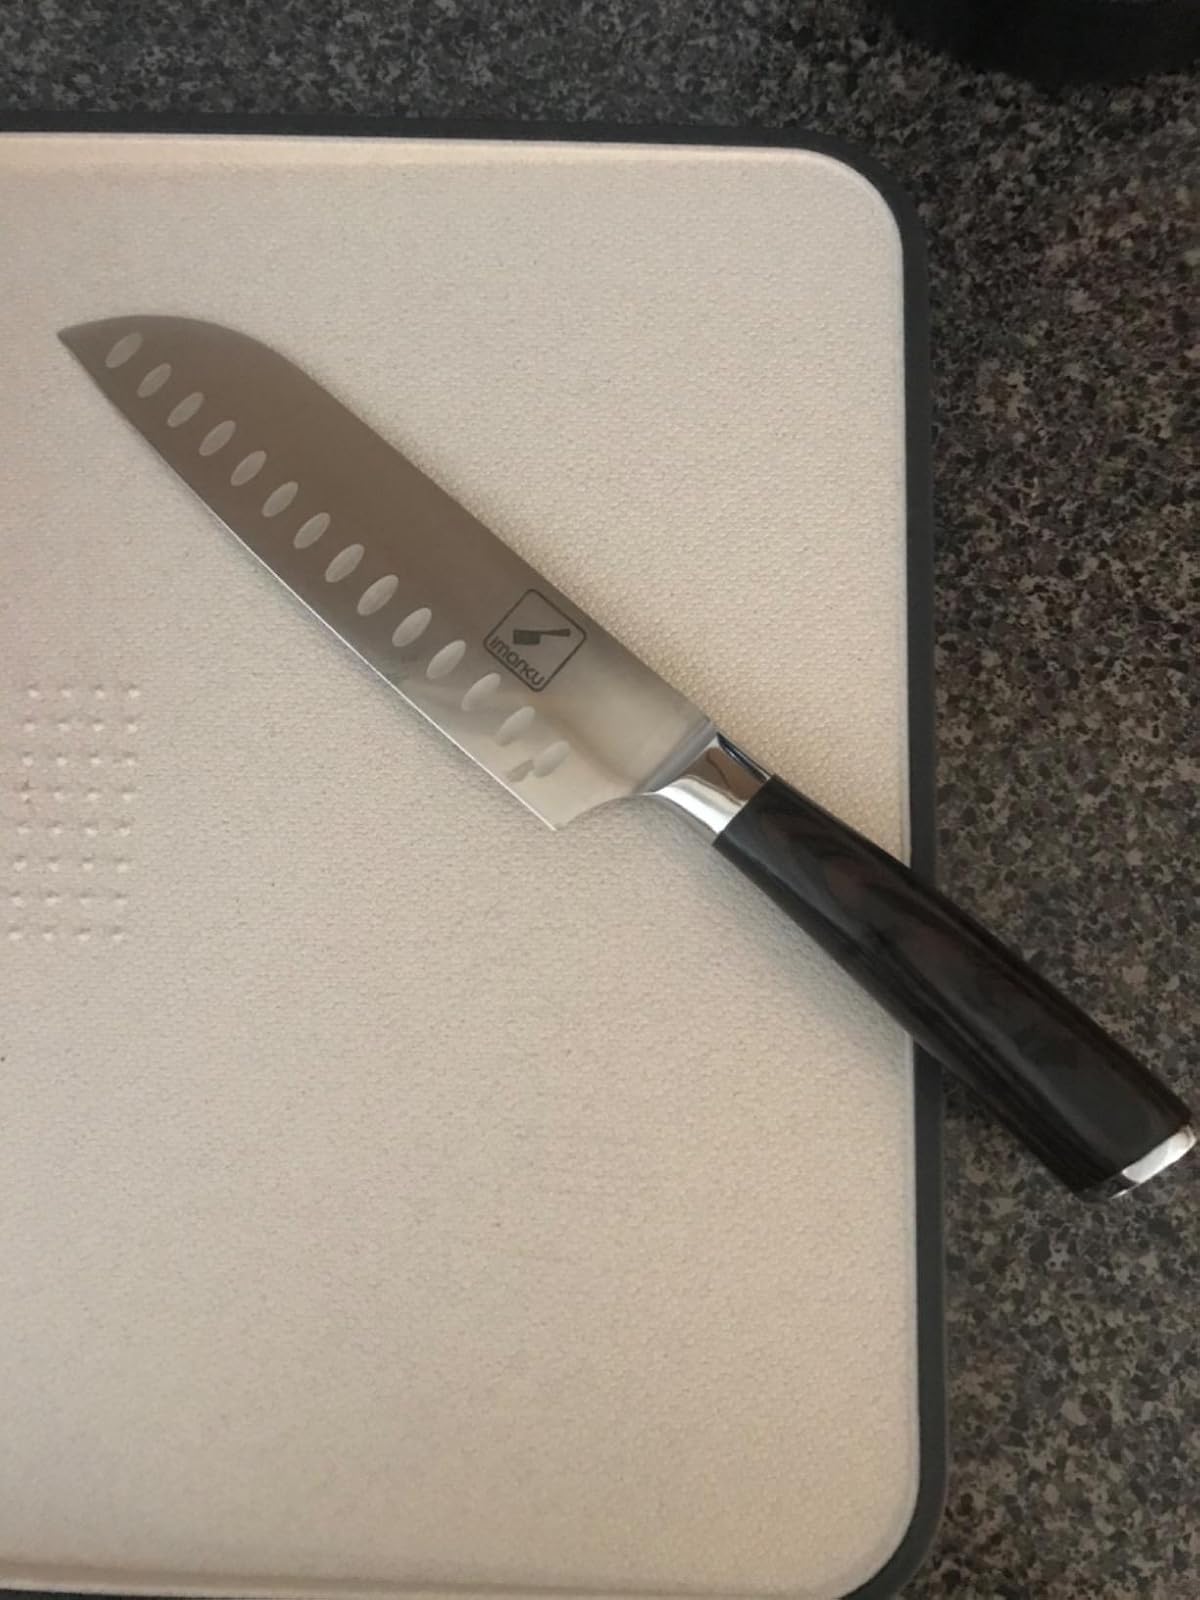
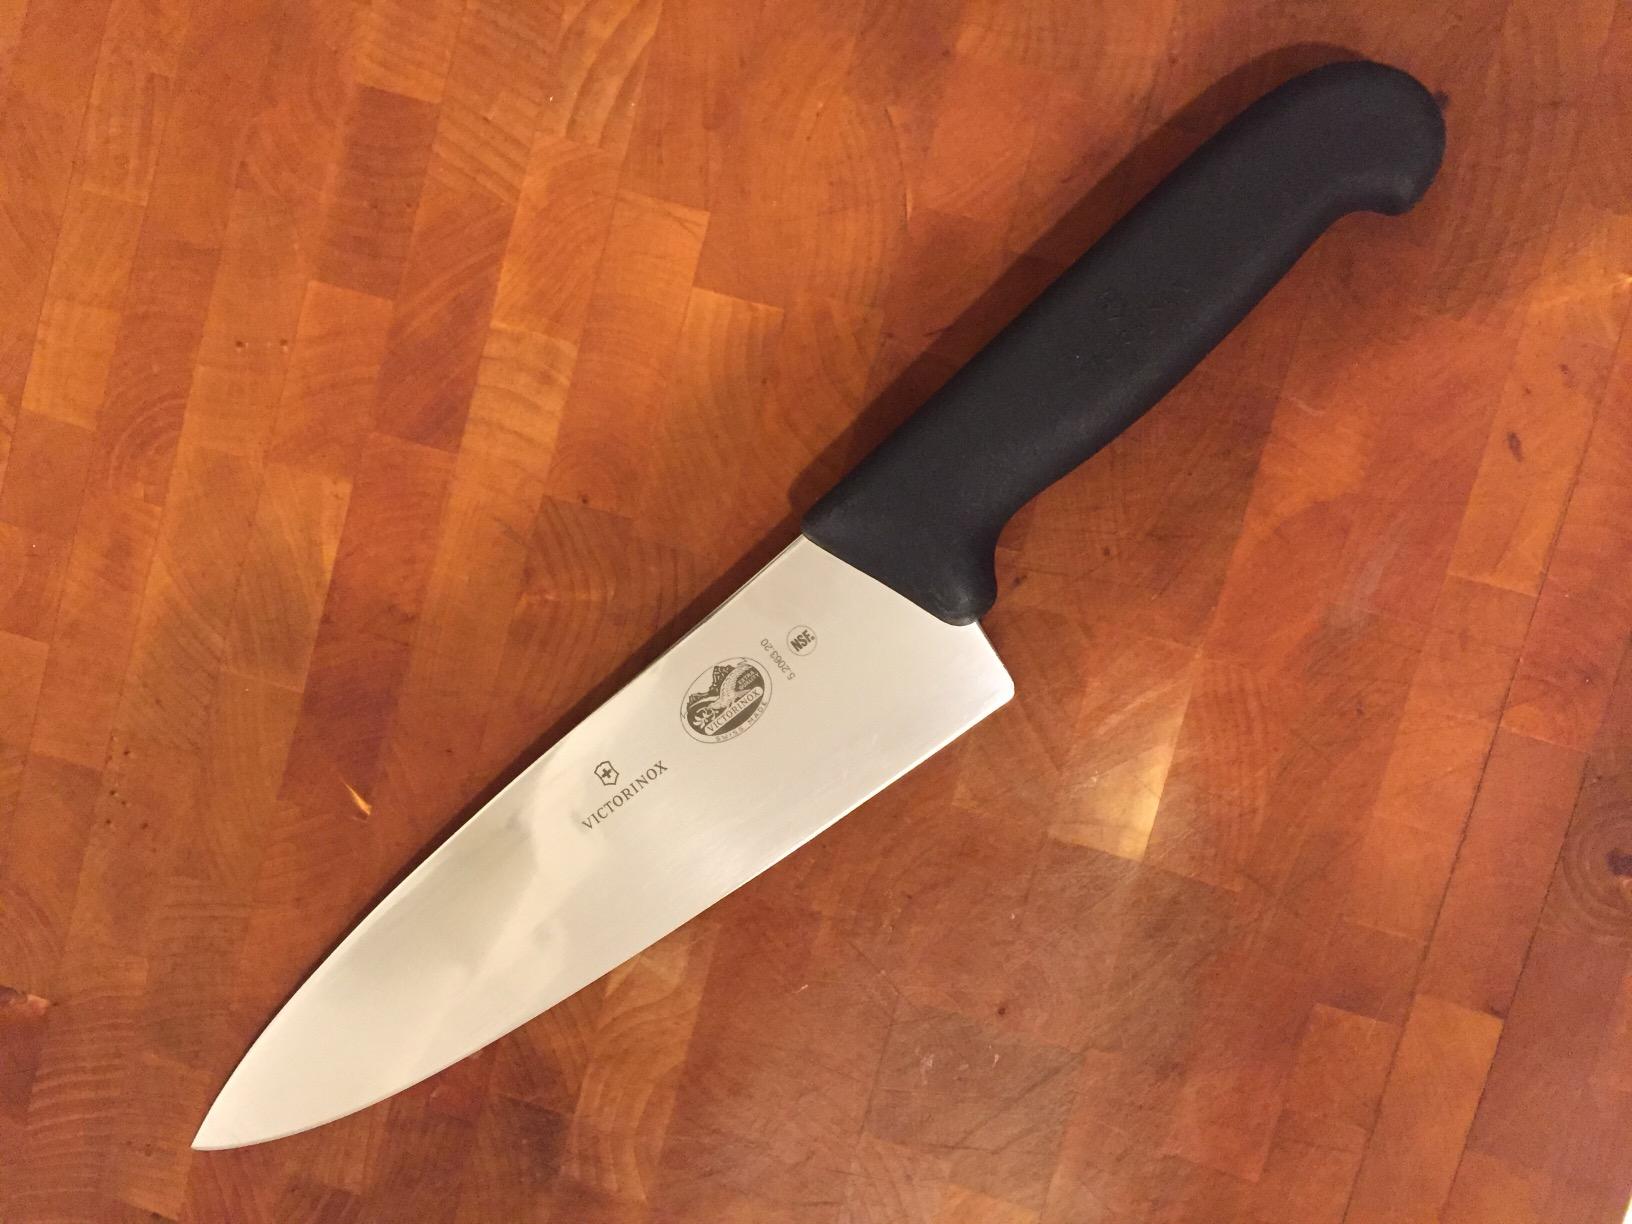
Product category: items_knife
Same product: no